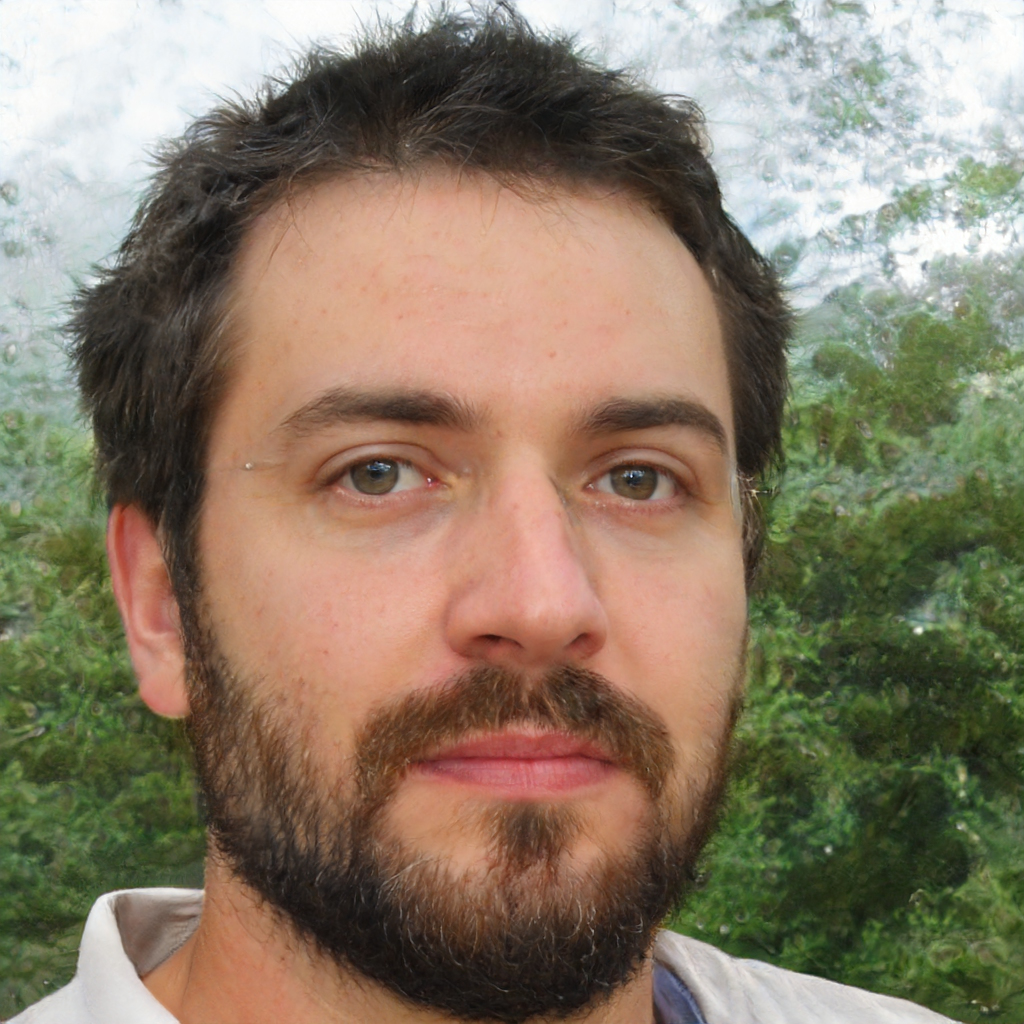
Gender: Male